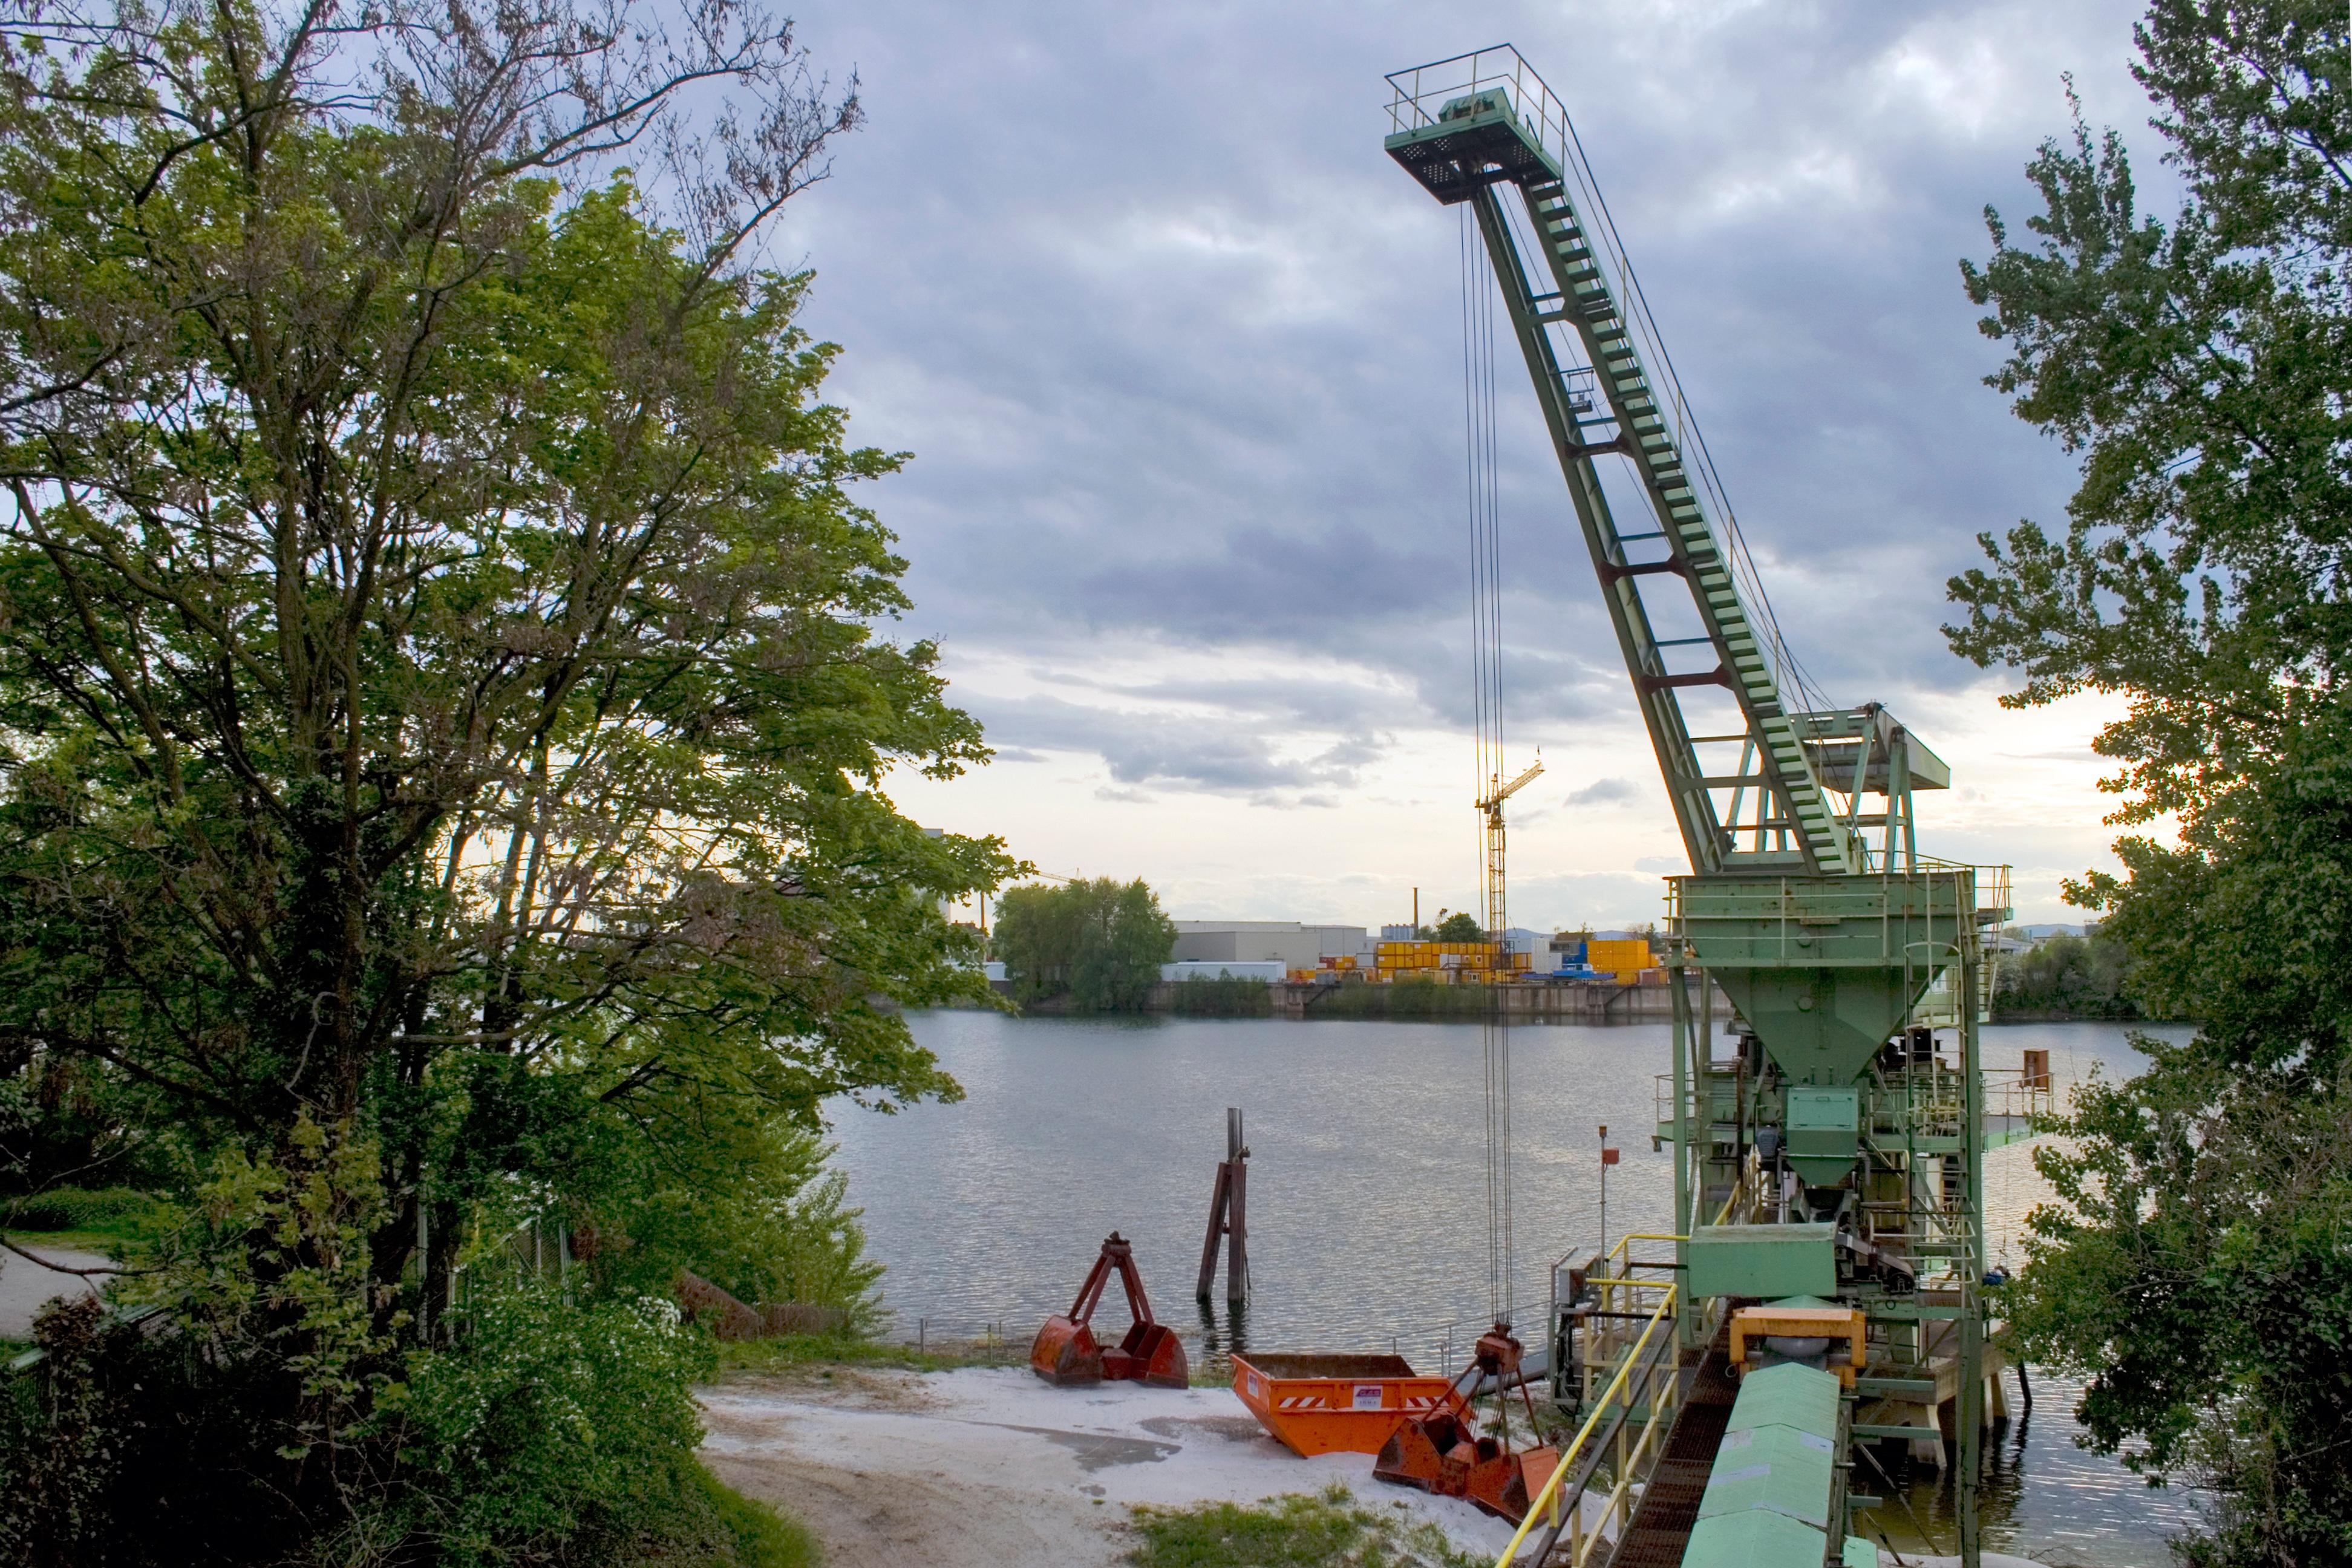
tree, bridge, river, canal, transport, vehicle, industry, waterway, crane, rhine, old rhine